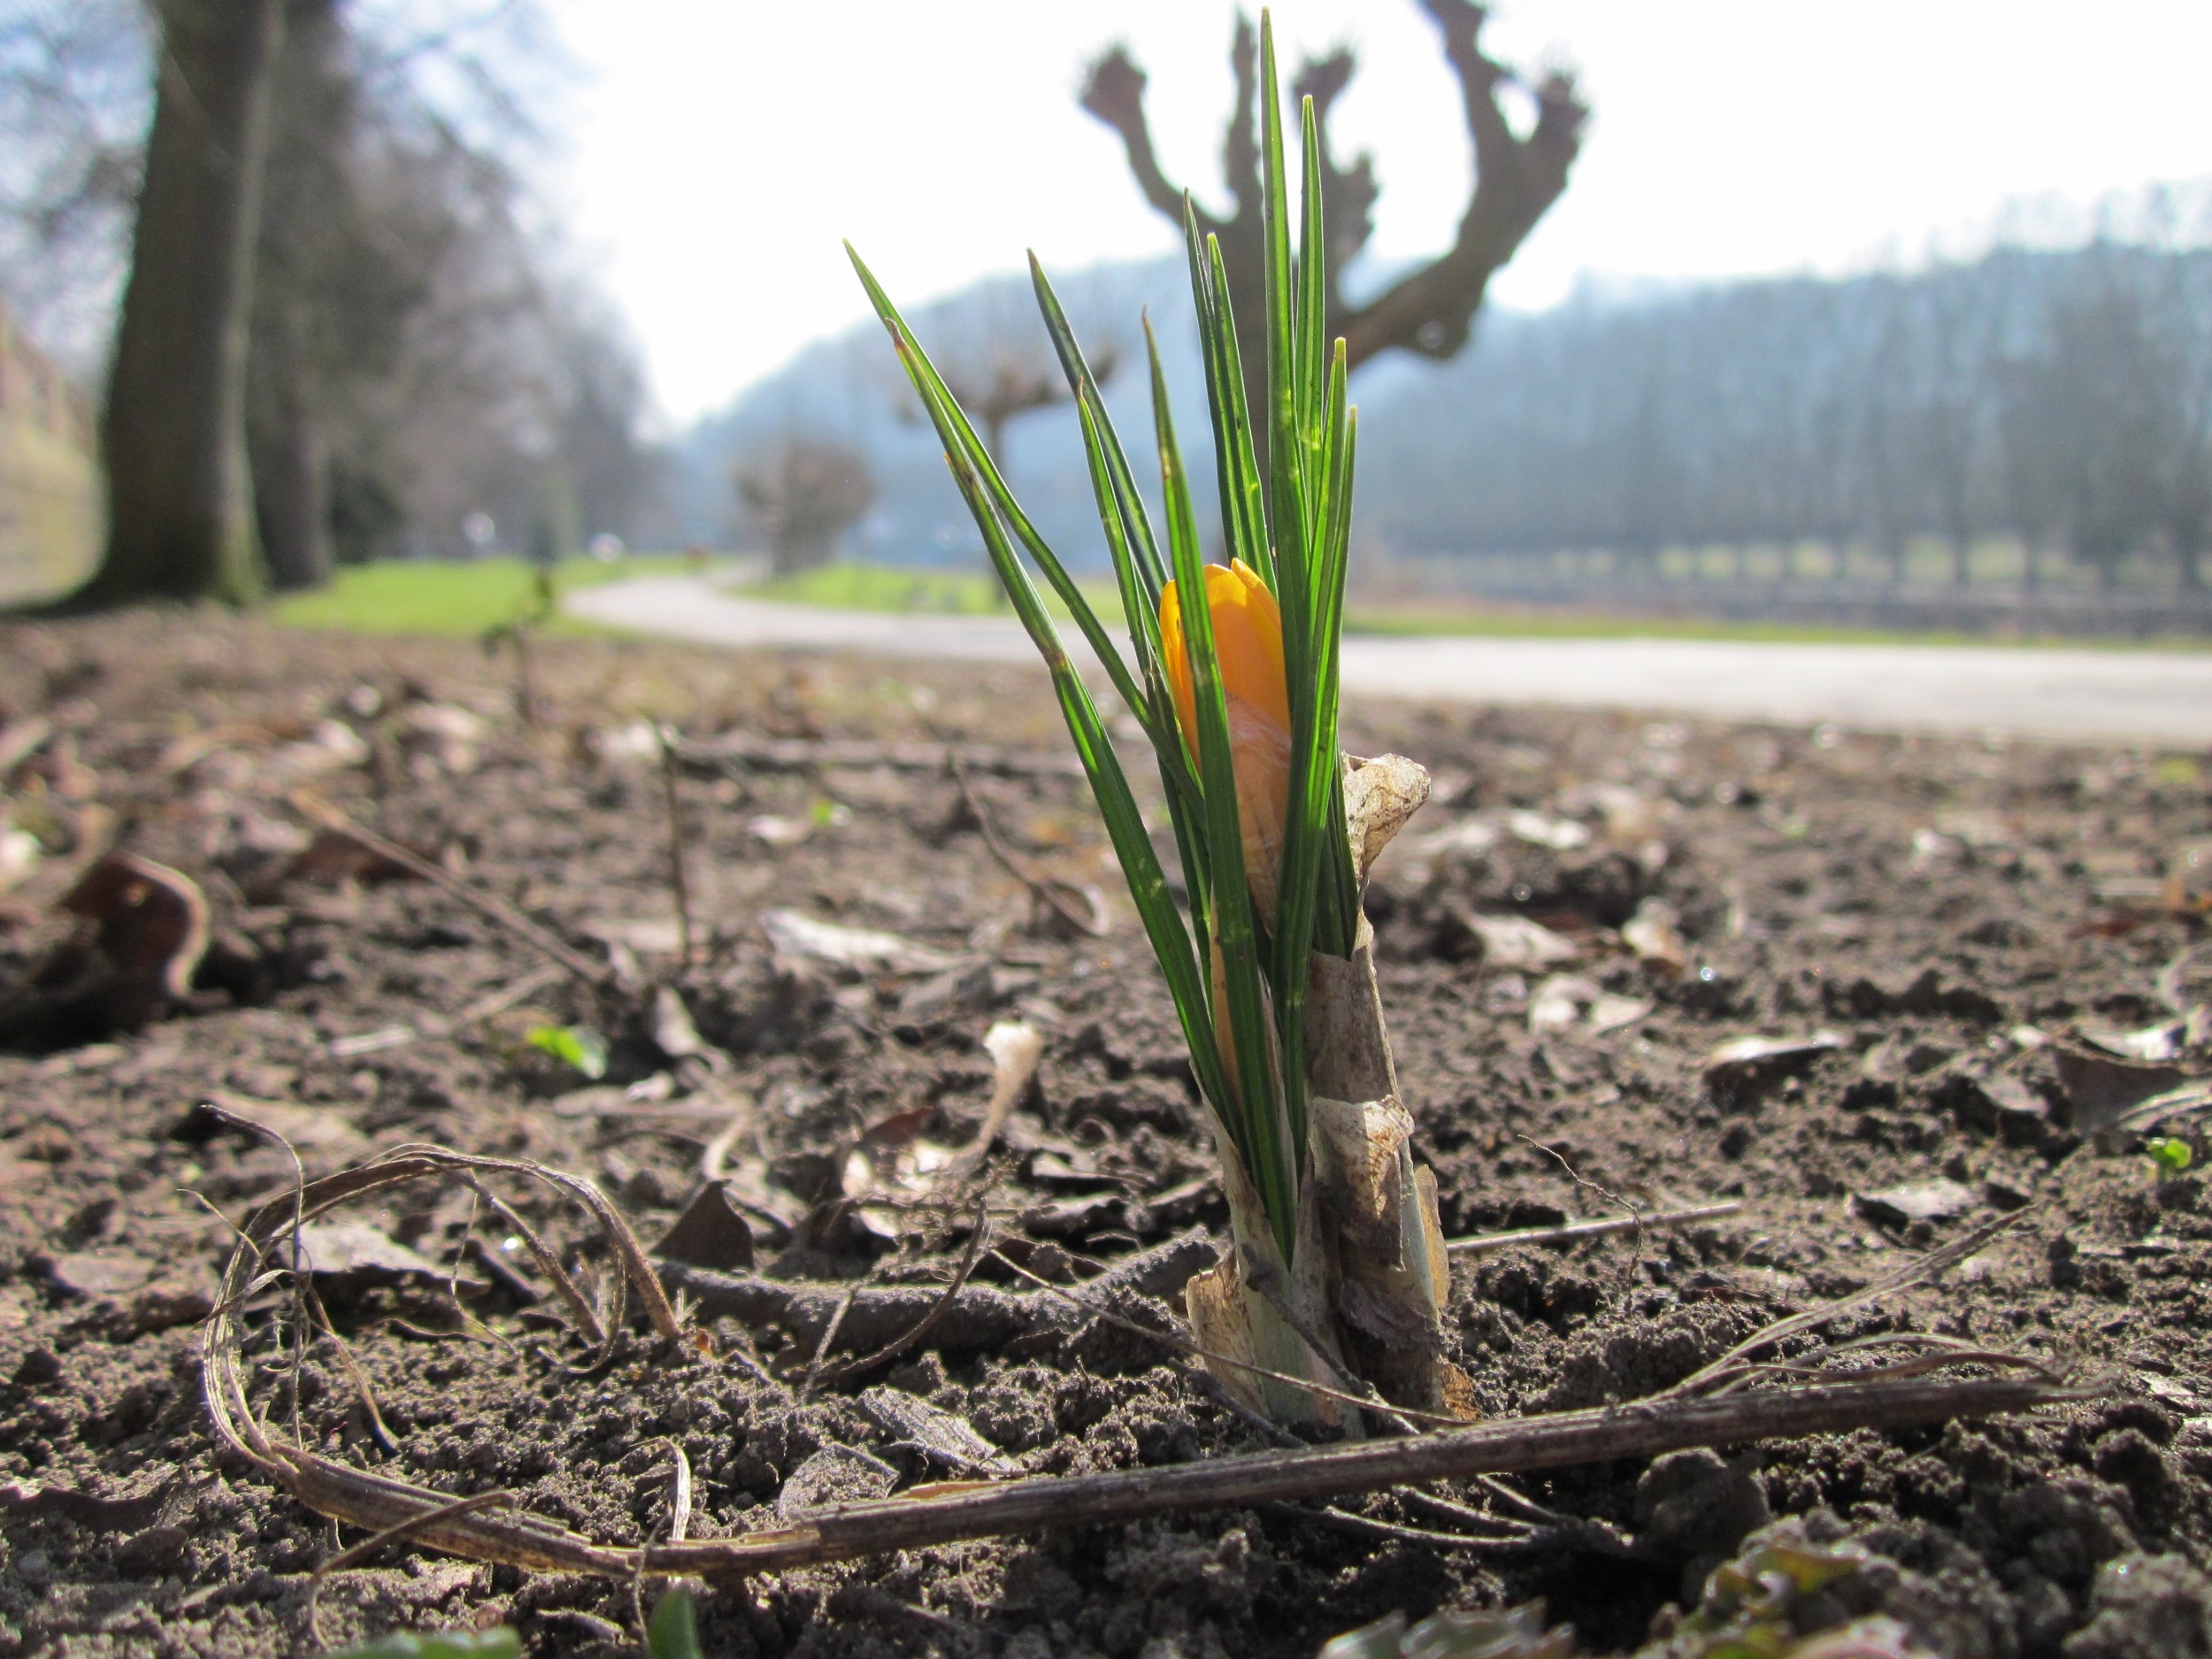
tree, grass, plant, field, flower, food, produce, vegetable, crop, soil, botany, blooming, agriculture, garden, flora, wildflower, species, flowering plant, grass family, plant stem, land plant, crocus chrysanthus, snow crocus, golden crocus